Operation Pathways

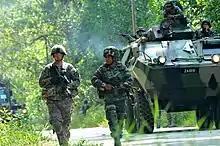
American and Malaysian Soldiers conduct patrols at Keris Strike 14

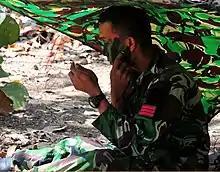
Indonesian soldier applies camouflage paint to his face during Garuda Shield 14

From August to November, one Pathway was completed as a proof of concept. About 820 personnel from the 2-2 Stryker Brigade Combat Team were sent to complete three exercises, including Keris Strike in Malaysia, Garuda Shield in Indonesia, and Orient Shield in Japan.